Tight end

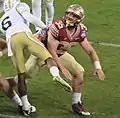
FSU tight end Nick O'Leary playing in-line as a blocker

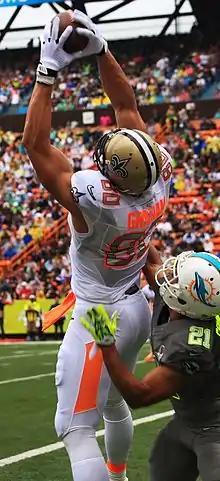
At 6'7", 265 lbs., Jimmy Graham, shown here playing in the Pro Bowl during his time with the New Orleans Saints, demonstrates the athleticism of a tight end in its role as a receiver.

Tight ends have two primary roles: (1) act as a blocker and (2) act as a receiver. Very occasionally, a tight end is also given the opportunity to rush with the ball. This typically happens when they are put in motion before the ball is snapped.